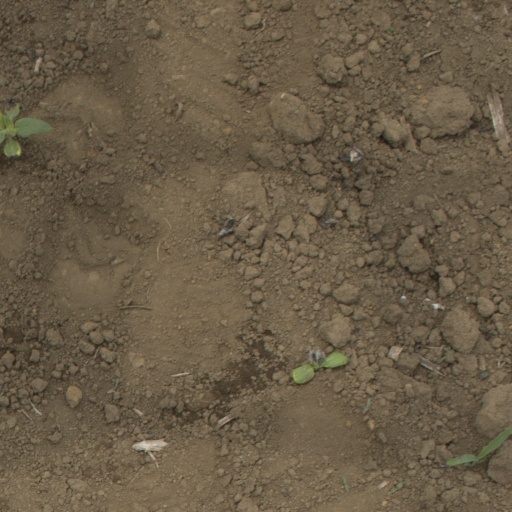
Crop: Jerusalem artichoke